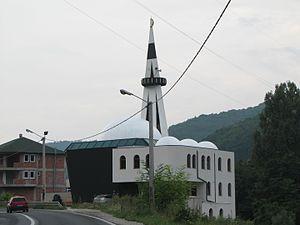
Bajevica est un village de Serbie situé sur le territoire de la Ville de Novi Pazar, district de Raška. Au recensement de 2011, il comptait 539 habitants.